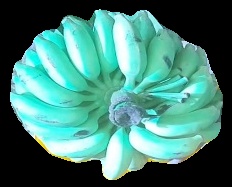
Variety: elakki-bale
Grade: grade2